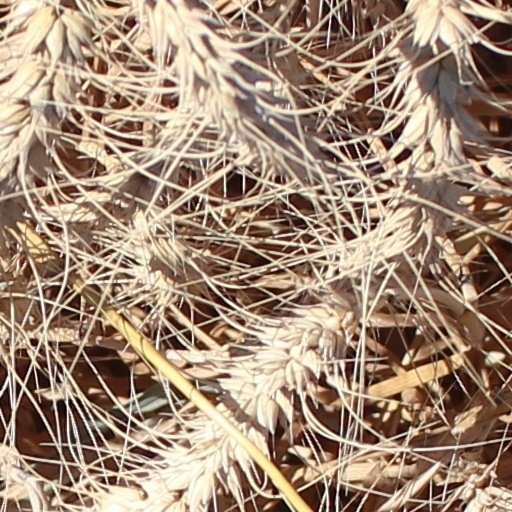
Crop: wheat